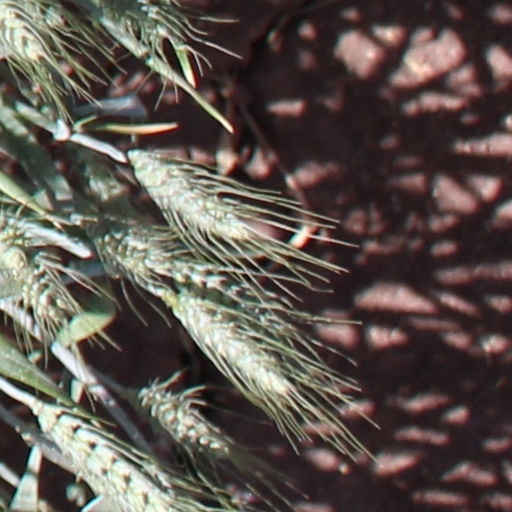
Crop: wheat